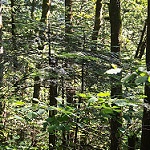
Label: forest